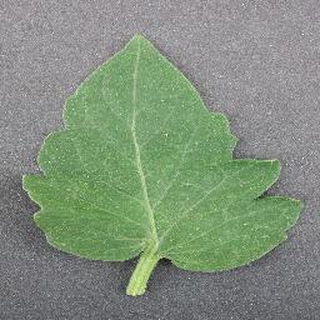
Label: healthy_tomato